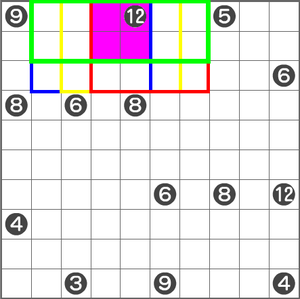
Technique de résolution n°5
Le Shikaku, plus précisément, en japonais : shikaku ni kire est un casse-tête japonais, ou plus précisément une grille logique, publiée par Nikoli. Son nom vient du Japonais et signifie « diviser en carrés ». Le but de ce jeu est de diviser une grille donnée en plusieurs rectangles. Les règles à respecter sont peu nombreuses et relativement simples. De plus, il existe une multitude de techniques permettant de résoudre une grille de Shikaku. Certaines d'entre elles sont particulièrement complexes. Par ailleurs, ce casse-tête peut également être utilisé à des fins didactiques. Enfin, il fait appel à bon nombre de notions mathématiques.